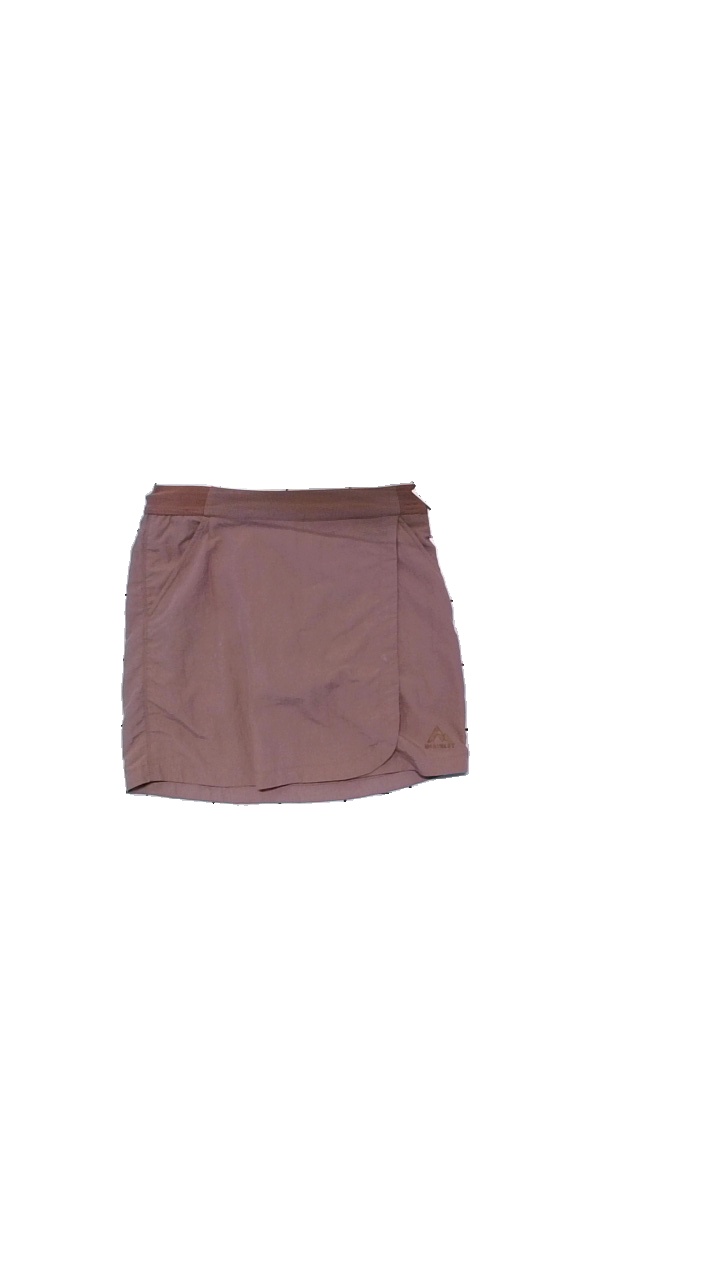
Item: Skirt (Ladies)
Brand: Mckinley (intersport)
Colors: Pink, Purple
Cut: Regular, Loose
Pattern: Embroidered
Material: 100% nylon
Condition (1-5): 4
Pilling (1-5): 4
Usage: Reuse
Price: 50-100